Colonel Joseph Barker House

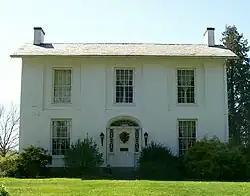
Front of the house

The Colonel Joseph Barker House is a historic residence in Washington County, Ohio, United States. Located north of Marietta, in the Muskingum Township community of Devola, it has changed little since its construction in the early nineteenth century, and it has been designated a historic site.